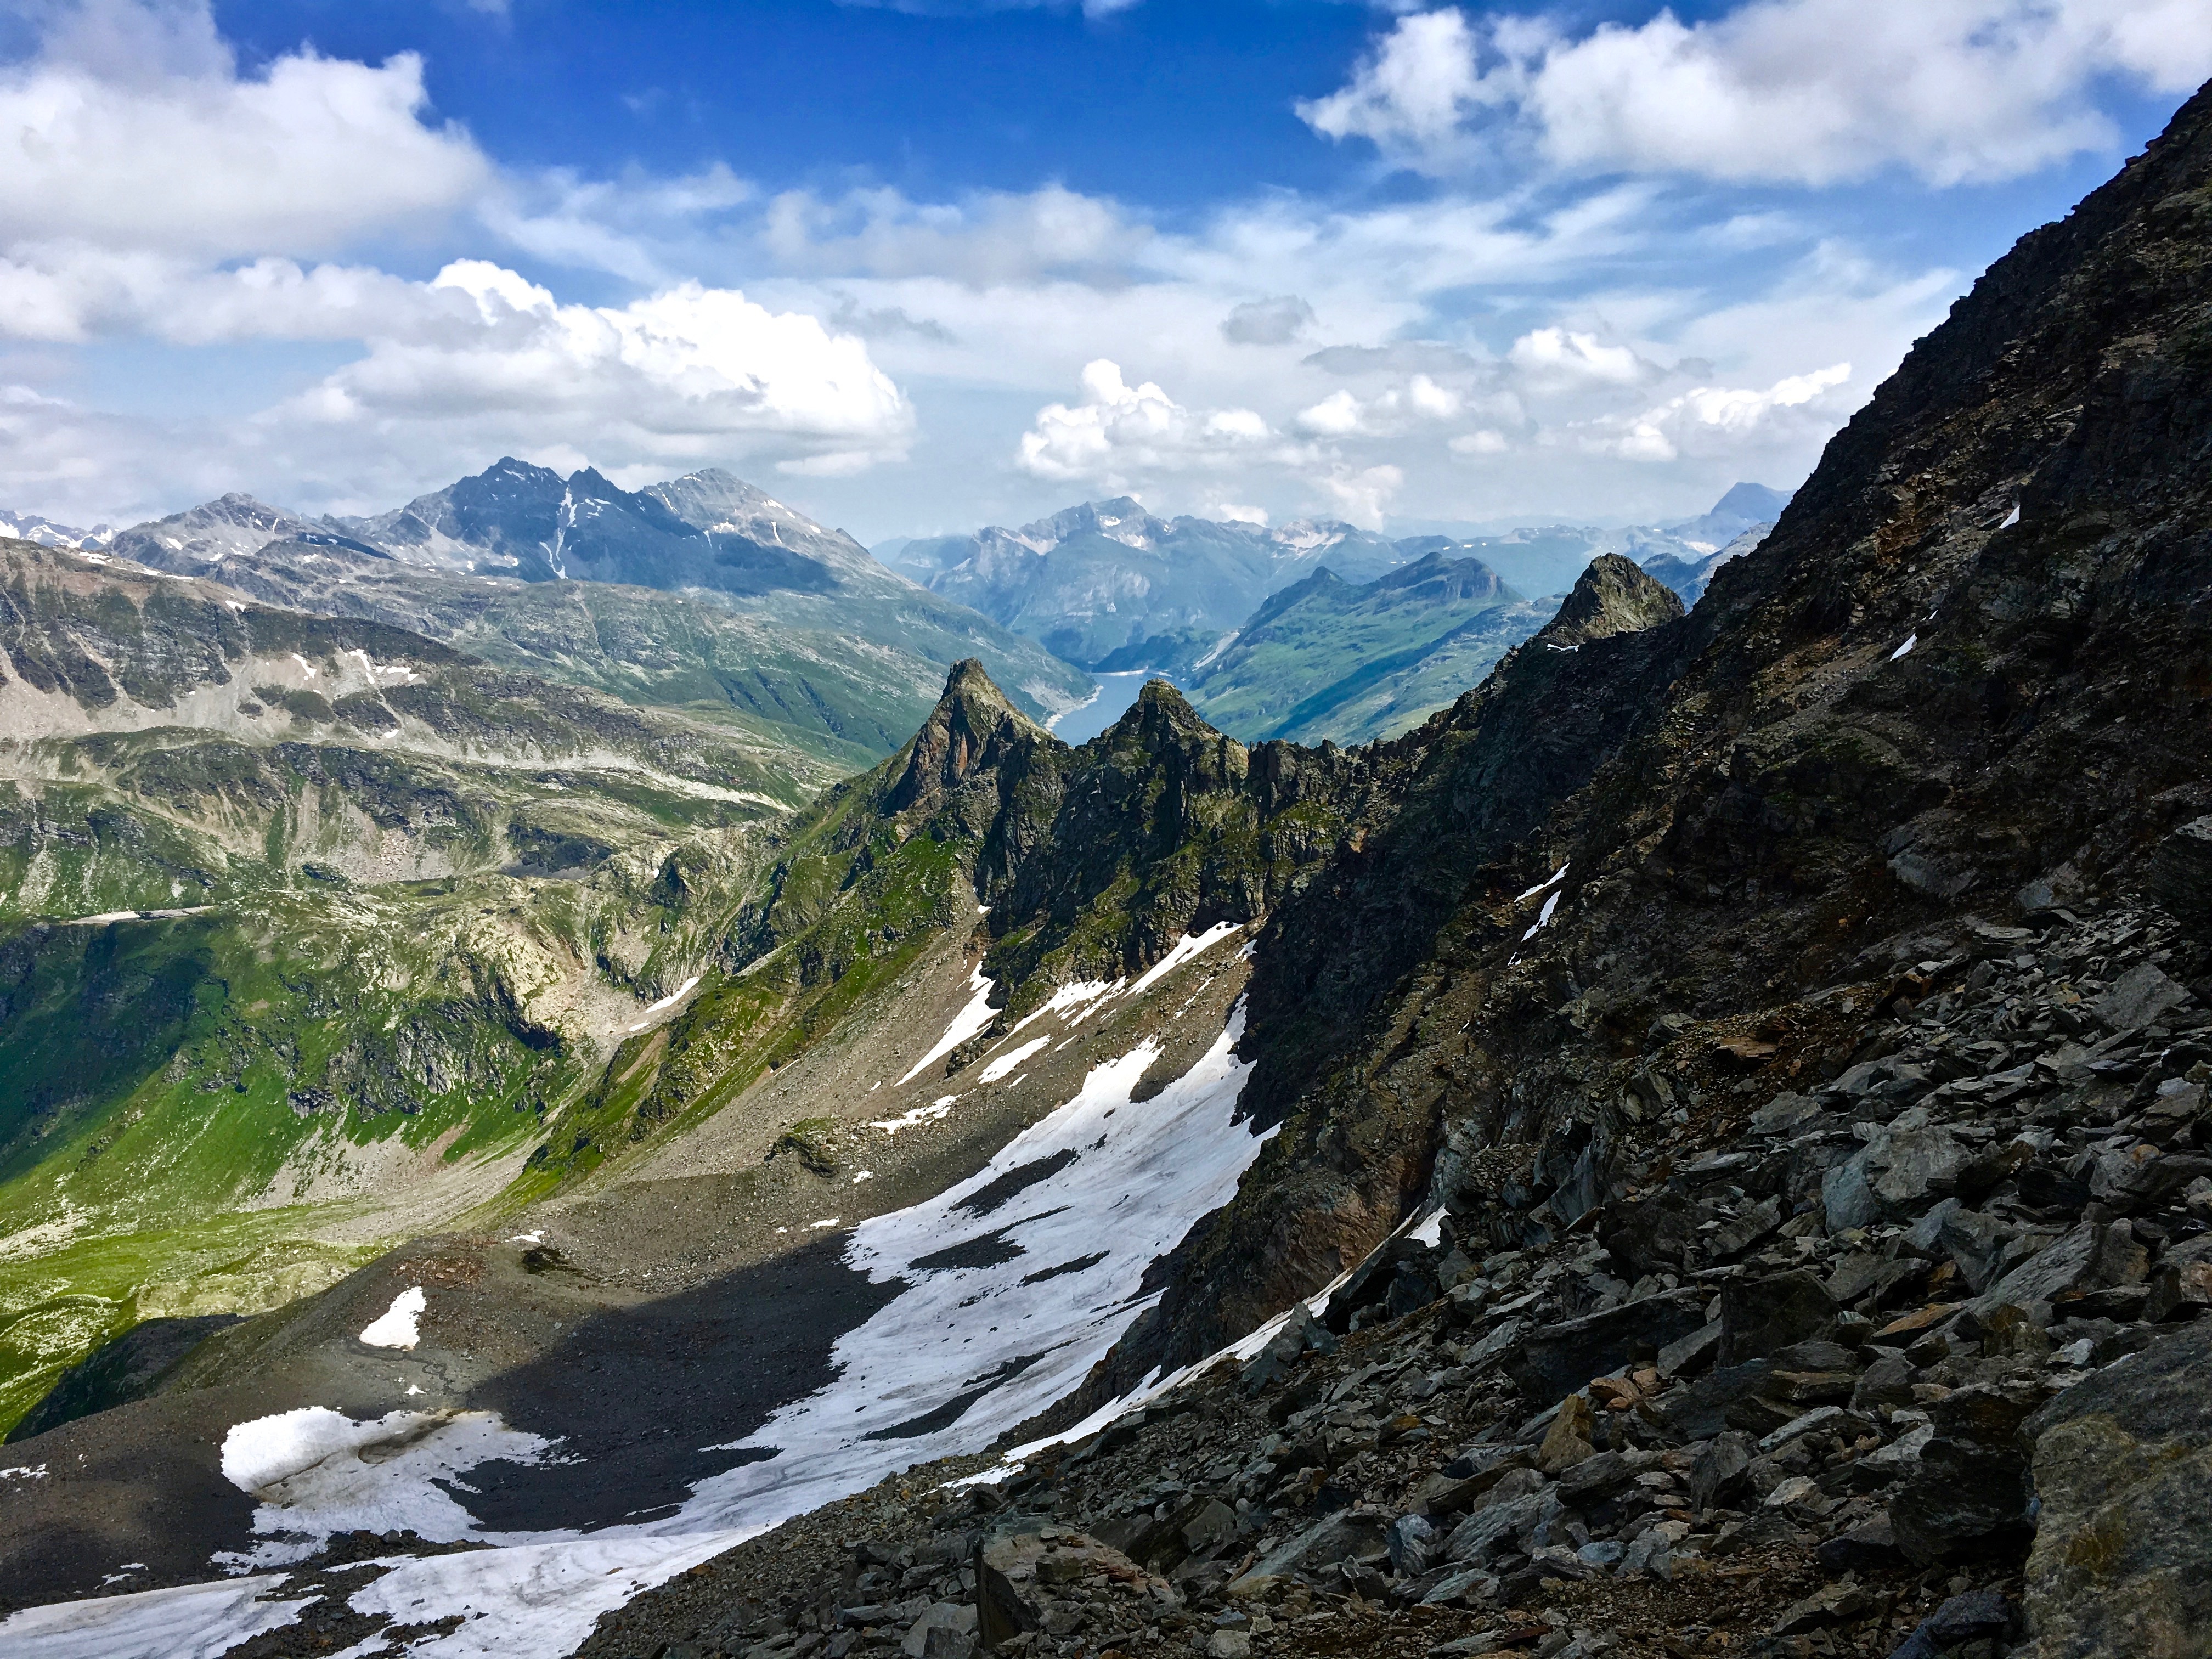
landscape, sea, nature, wilderness, walking, mountain, snow, sky, hiking, trail, lake, adventure, valley, mountain range, fjord, highland, terrain, ridge, mountaineering, mountains, alps, backpacking, plateau, fell, loch, landform, mountain pass, geographical feature, mountainous landforms